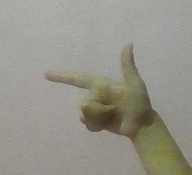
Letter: yaa